Place Royale, Brussels

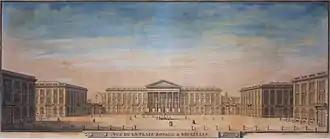
The / in 1778, shortly before completion

It was only in 1774 that Prince Charles Alexander of Lorraine, Governor-General of the Austrian Netherlands, proposed replacing the ruins with a monumental "royal square" inspired by French models such as the Place Stanislas in Nancy (1755) and the Place Royale in Reims (1759), of which it is almost an exact replica. The project was approved that same year by Empress Maria Theresa of Austria, who authorised the demolition. If at the beginning, this space, intended to be decorated with a statue of the governor, was sometimes called the ("Lorraine Square") in his honour, it is finally the name ("Royal Square") that was retained, according to the predominant model in France, which appeared more suitable to represent political power.